Denis, son of Ampud

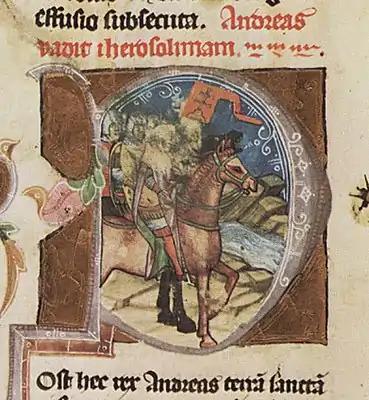
Andrew II at the head of his crusader army (from the "Illuminated Chronicle")

Denis participated in the Fifth Crusade under the command of Andrew II between summer 1217 and early 1218, along with several Hungarian magnates and prelates, for instance Ladislaus Kán and Demetrius Csák. Crossing the Jordan River, Denis led the Hungarian contingent within the crusade army in order to besiege and capture the fortress of Al-Adil I at Mount Tabor in November–December 1217, while Andrew II stayed away from the military conflict and collected Christian relics. Thereafter, Denis and his Hungarian troops participated in the skirmishes at the Anti-Lebanon Mountains against the Ayyubids at the turn of 1217 and 1218. In his contemporary work, Arab historian Abu Shama mistakenly referred to Denis as Andrew's nephew ("the son of the king's sister"), while the "Estoire d'Eracles" described him as a "rich man". Andrew II decided to return Hungary at the very beginning of 1218, and Denis and the majority of the Hungarian contingent accompanied him.